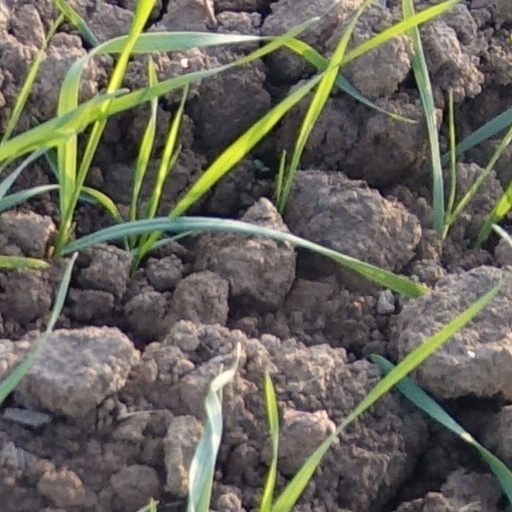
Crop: wheat